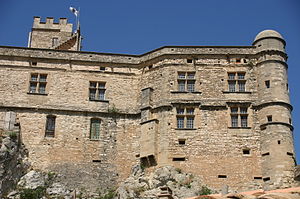
Le Barroux / Monumenter
Barroux-slottet
Le Barroux er en lille, fransk kommune, der findes i departementet Vaucluse og dermed i regionen Provence-Alpes-Côte d'Azur.